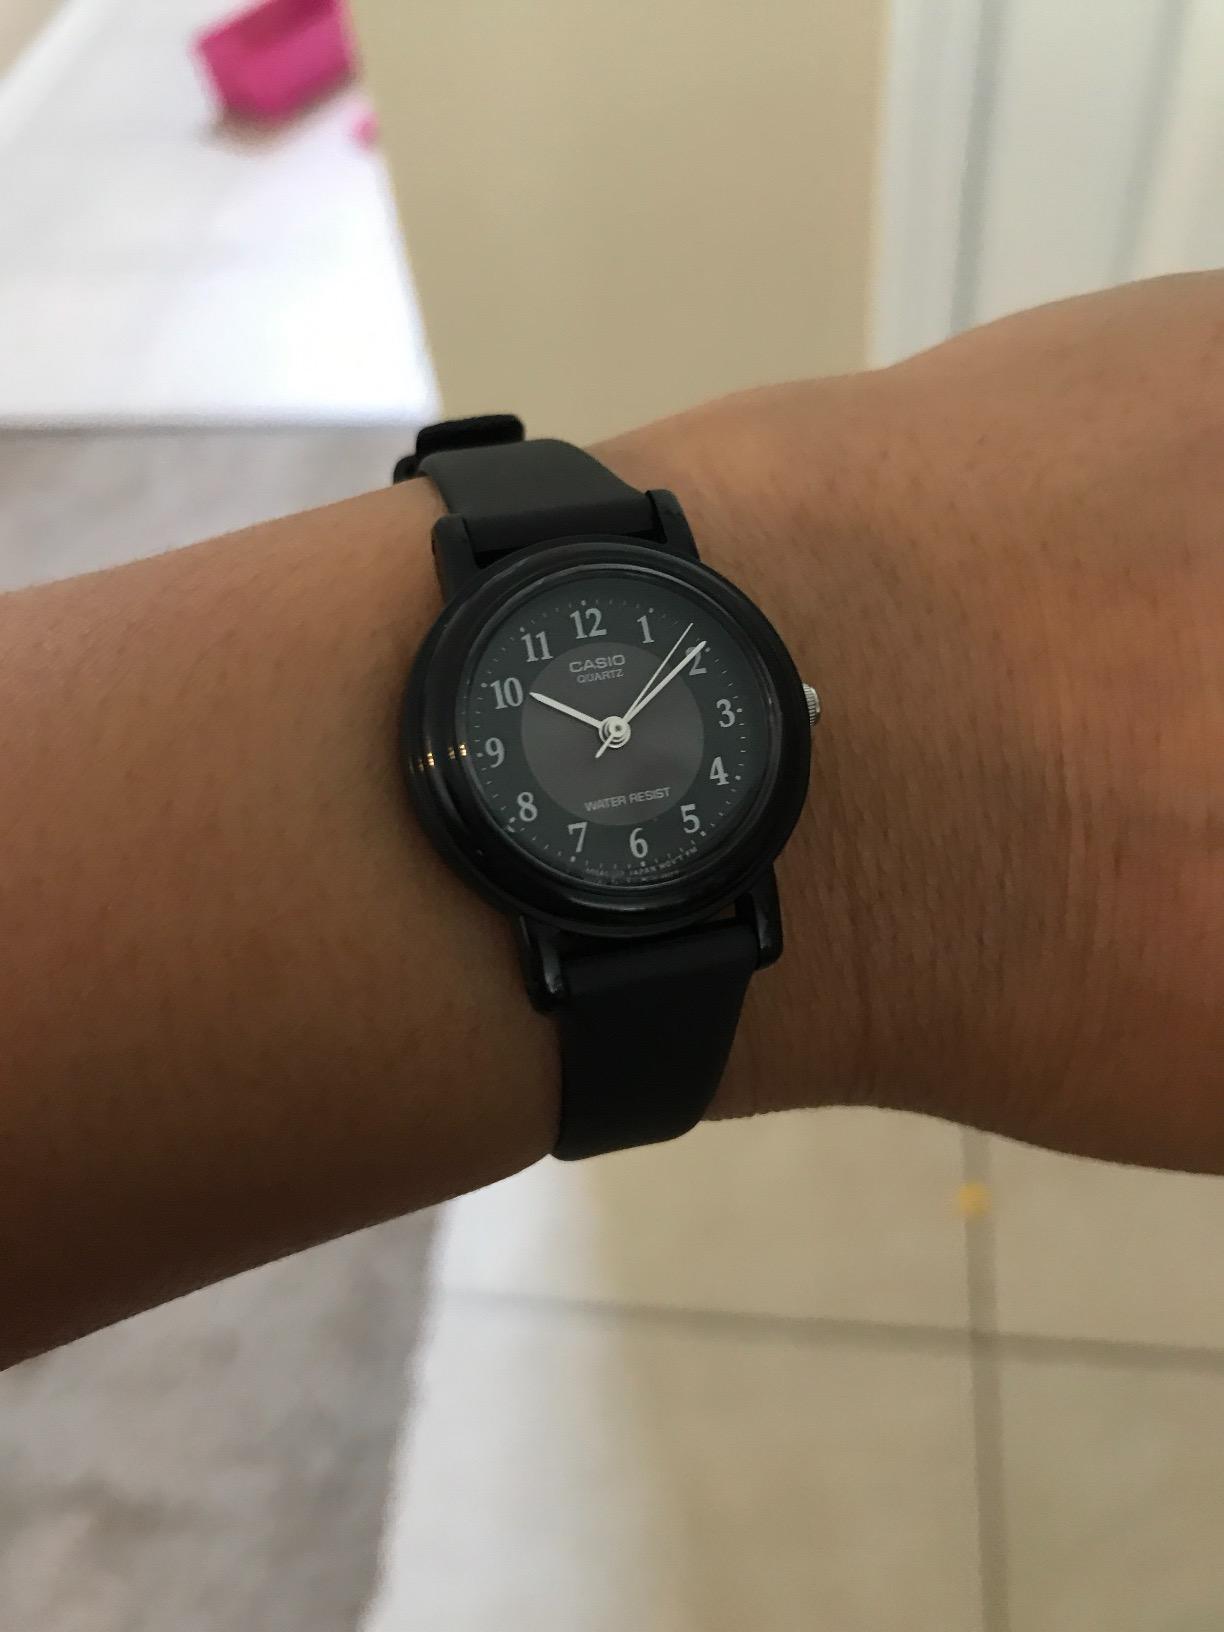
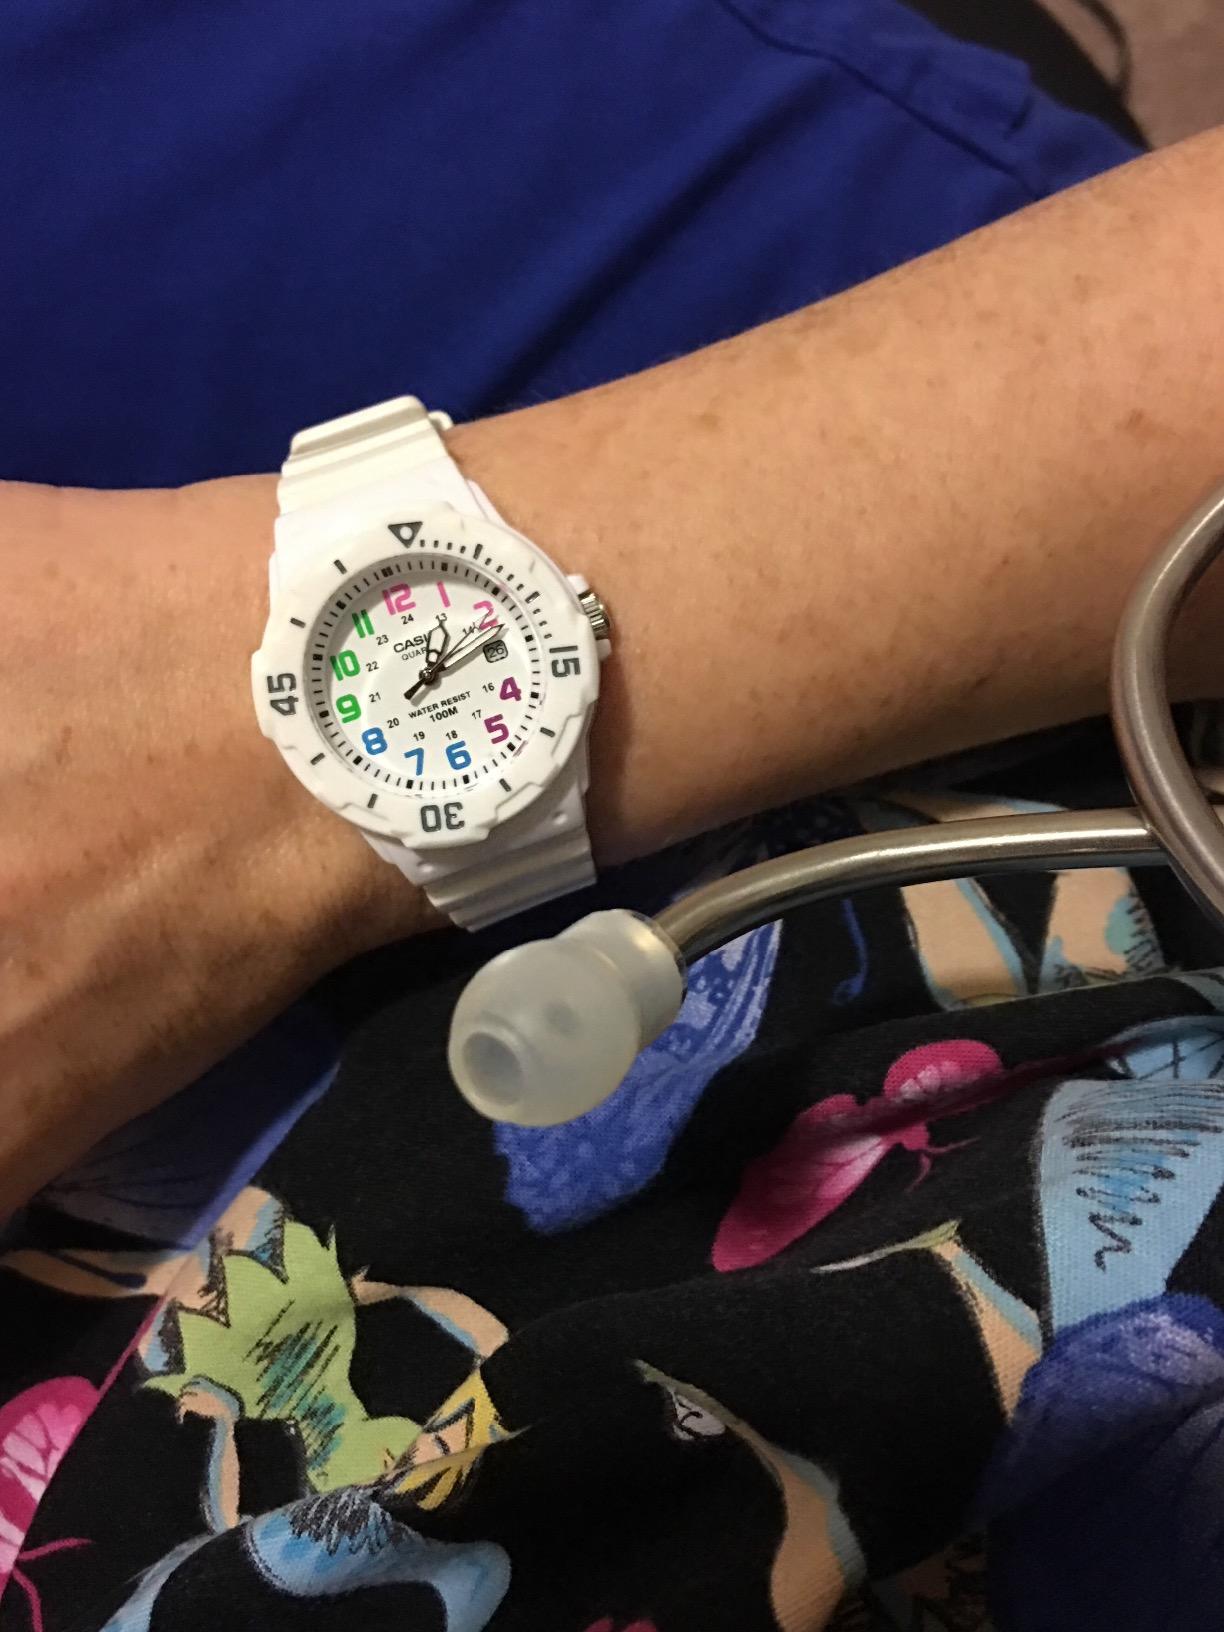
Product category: accessories_watch
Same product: no